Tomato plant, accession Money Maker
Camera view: vertical (180 deg); turntable rotation: 30 degrees
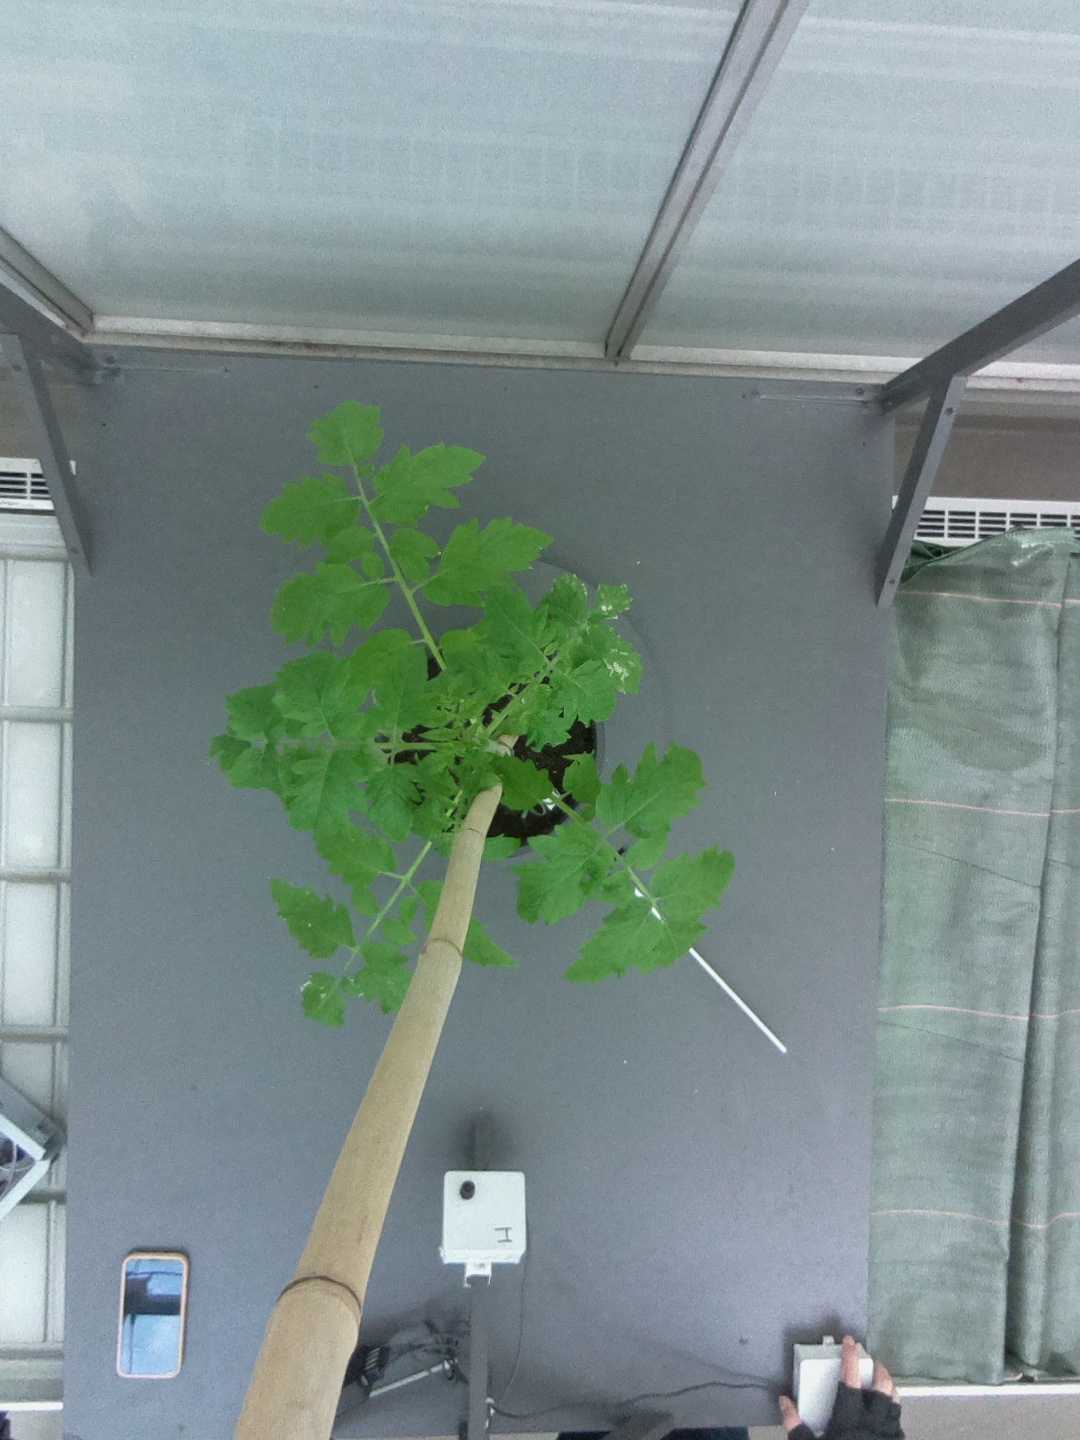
BBCH growth stage 14: 8 of true leaves visible